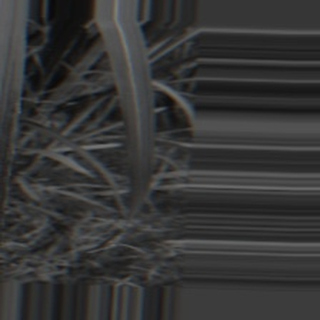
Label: sugarcane_bacterial_blight